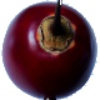
Label: Tamarillo 1